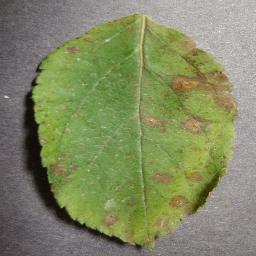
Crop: apple
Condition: cedar_rust